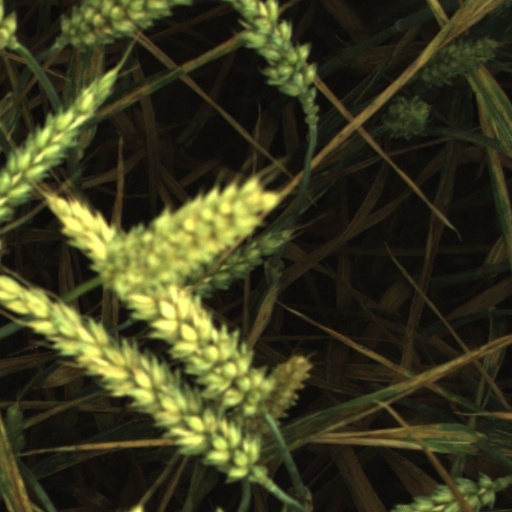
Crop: wheat